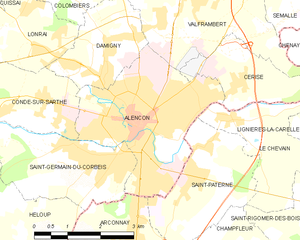
Alençon
Kort over kommunen
Kort over kommunen
Alençon er hovedbyen i Orne departementet i Basse-Normandie regionen i det nordvestlige Frankrig. Indbyggerne kaldes Alençonnais.